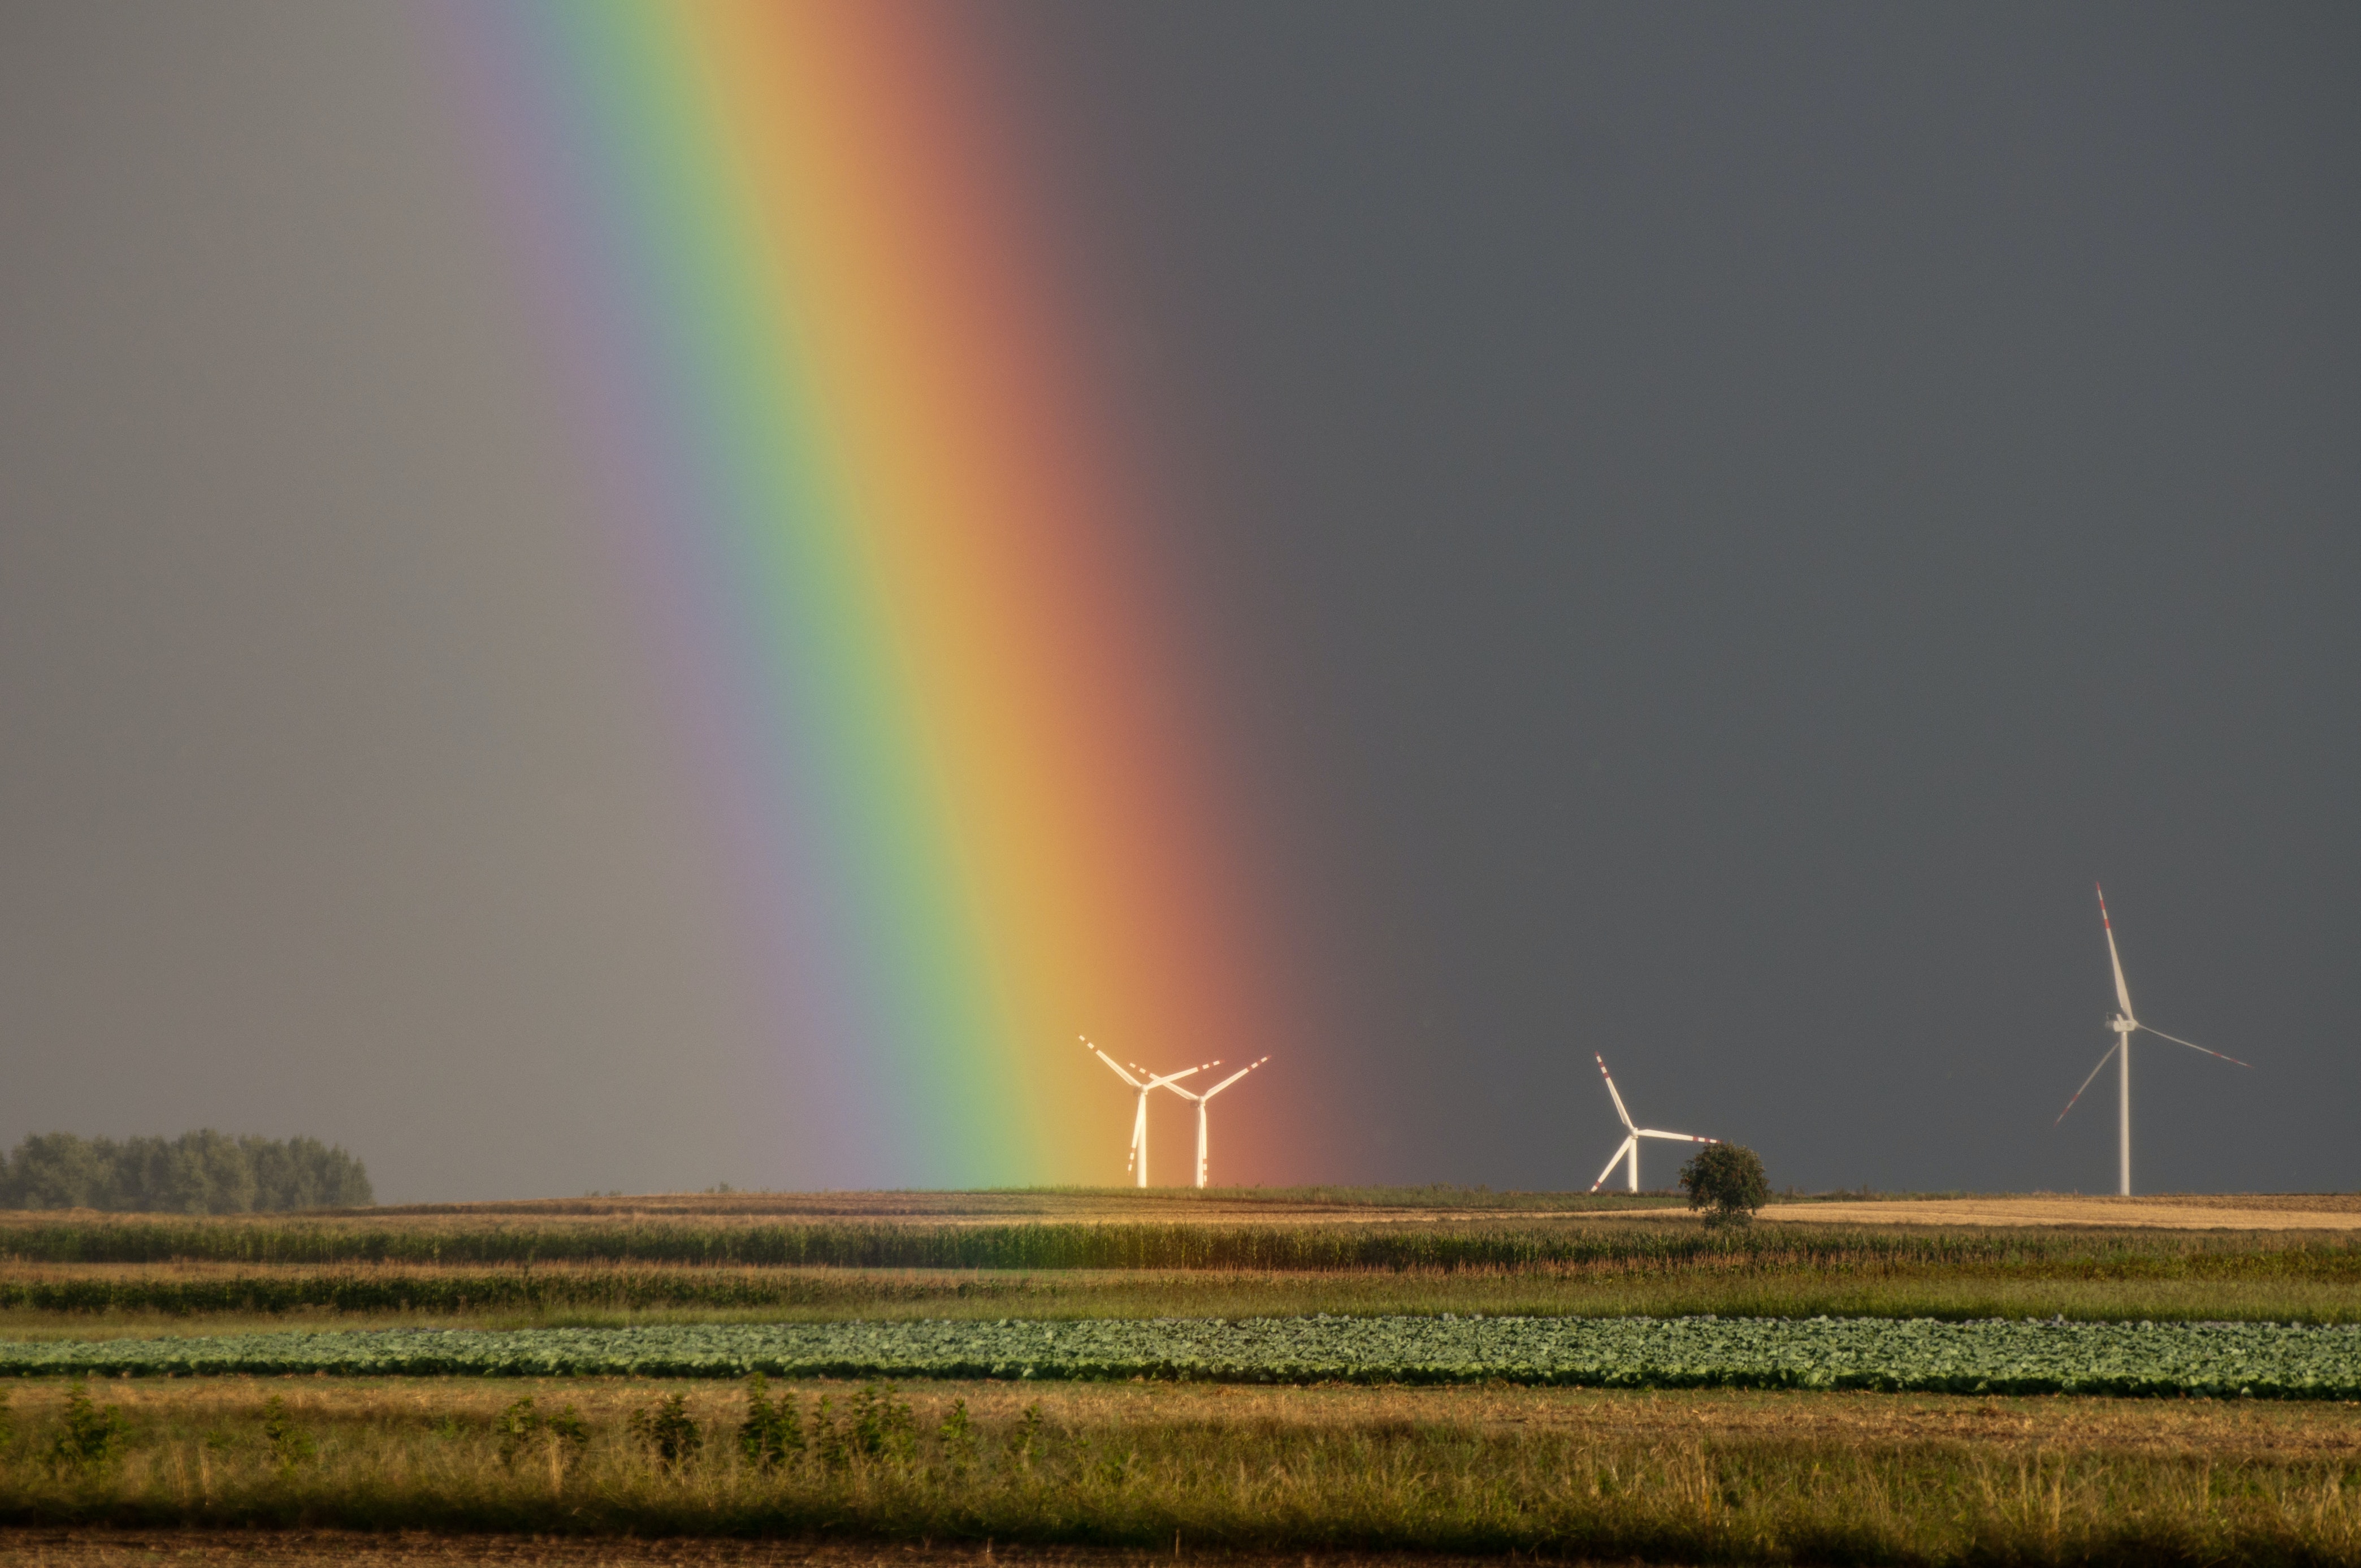
rainbow, sky, atmosphere, plant, windmill, nature, natural landscape, atmospheric phenomenon, horizon, landscape, grassland, plain, electricity, grass, wind farm, wind, prairie, field, event, meteorological phenomenon, wind turbine, evening, public utility, machine, turbine, tree, pasture, steppe, agriculture, night, circle, farm